List of roads in Mississauga

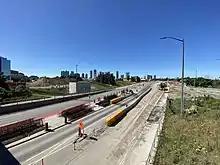
Rathburn Rd. looking west from the Hurontario St. overpass, with construction work for the Hurontario LRT in progress.

Rathburn Road runs from Creditview Road to east of Fieldgate Drive. Originally intended to be an extension of a separate, older section in Toronto. However, a proposed bridge over the Etobicoke Creek to connect the two sections was never constructed due to opposition by residents. Due to the dead end at the creek, the easternmost section is bypassed, with traffic being defaulted south to Burnhamthorpe Rd. via Ponytrail Drive. Rathburn passes by the City Centre Transit Terminal across from Station Gate Rd within the City Centre, next to Square One Shopping Centre.